Tugay Kerimoğlu

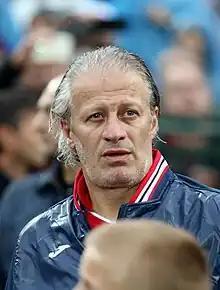
Tugay in 2016

Tugay Kerimoğlu (born 24 August 1970), known in England as just Tugay, is a Turkish former professional footballer who played as a midfielder. He played most notably for Galatasaray, followed by Rangers and Blackburn Rovers. After retirement, he was the coordinator of the Galatasaray youth academy, after a short spell working with Mark Hughes at Manchester City. He then served as Roberto Mancini's assistant at Galatasaray during the 2013–14 season.